C. S. McNally

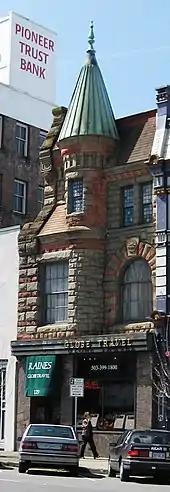
Former Capital National Bank Building in Salem

Cornelius Sarsfield McNally was an American architect in Salem, Oregon, whose work included an 1892 remodel of the facade for the Capital National Bank Building (part of the Salem's downtown historic district) built in 1880. It was remodeled again in 1950. The building closely resembles Philadelphia's First National Bank of the Republic by Frank Furness (1884).